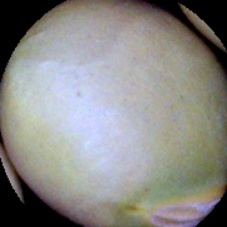
Label: Immature